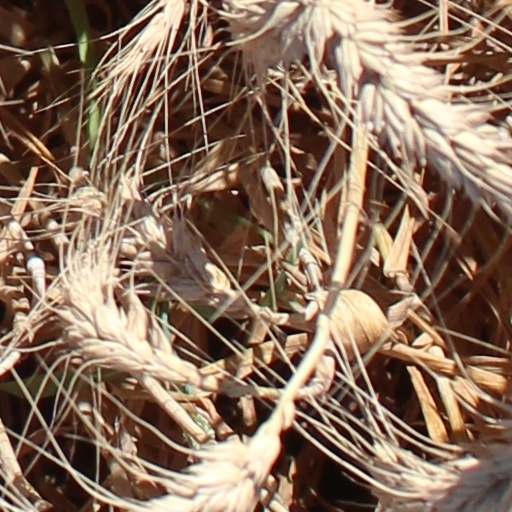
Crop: wheat